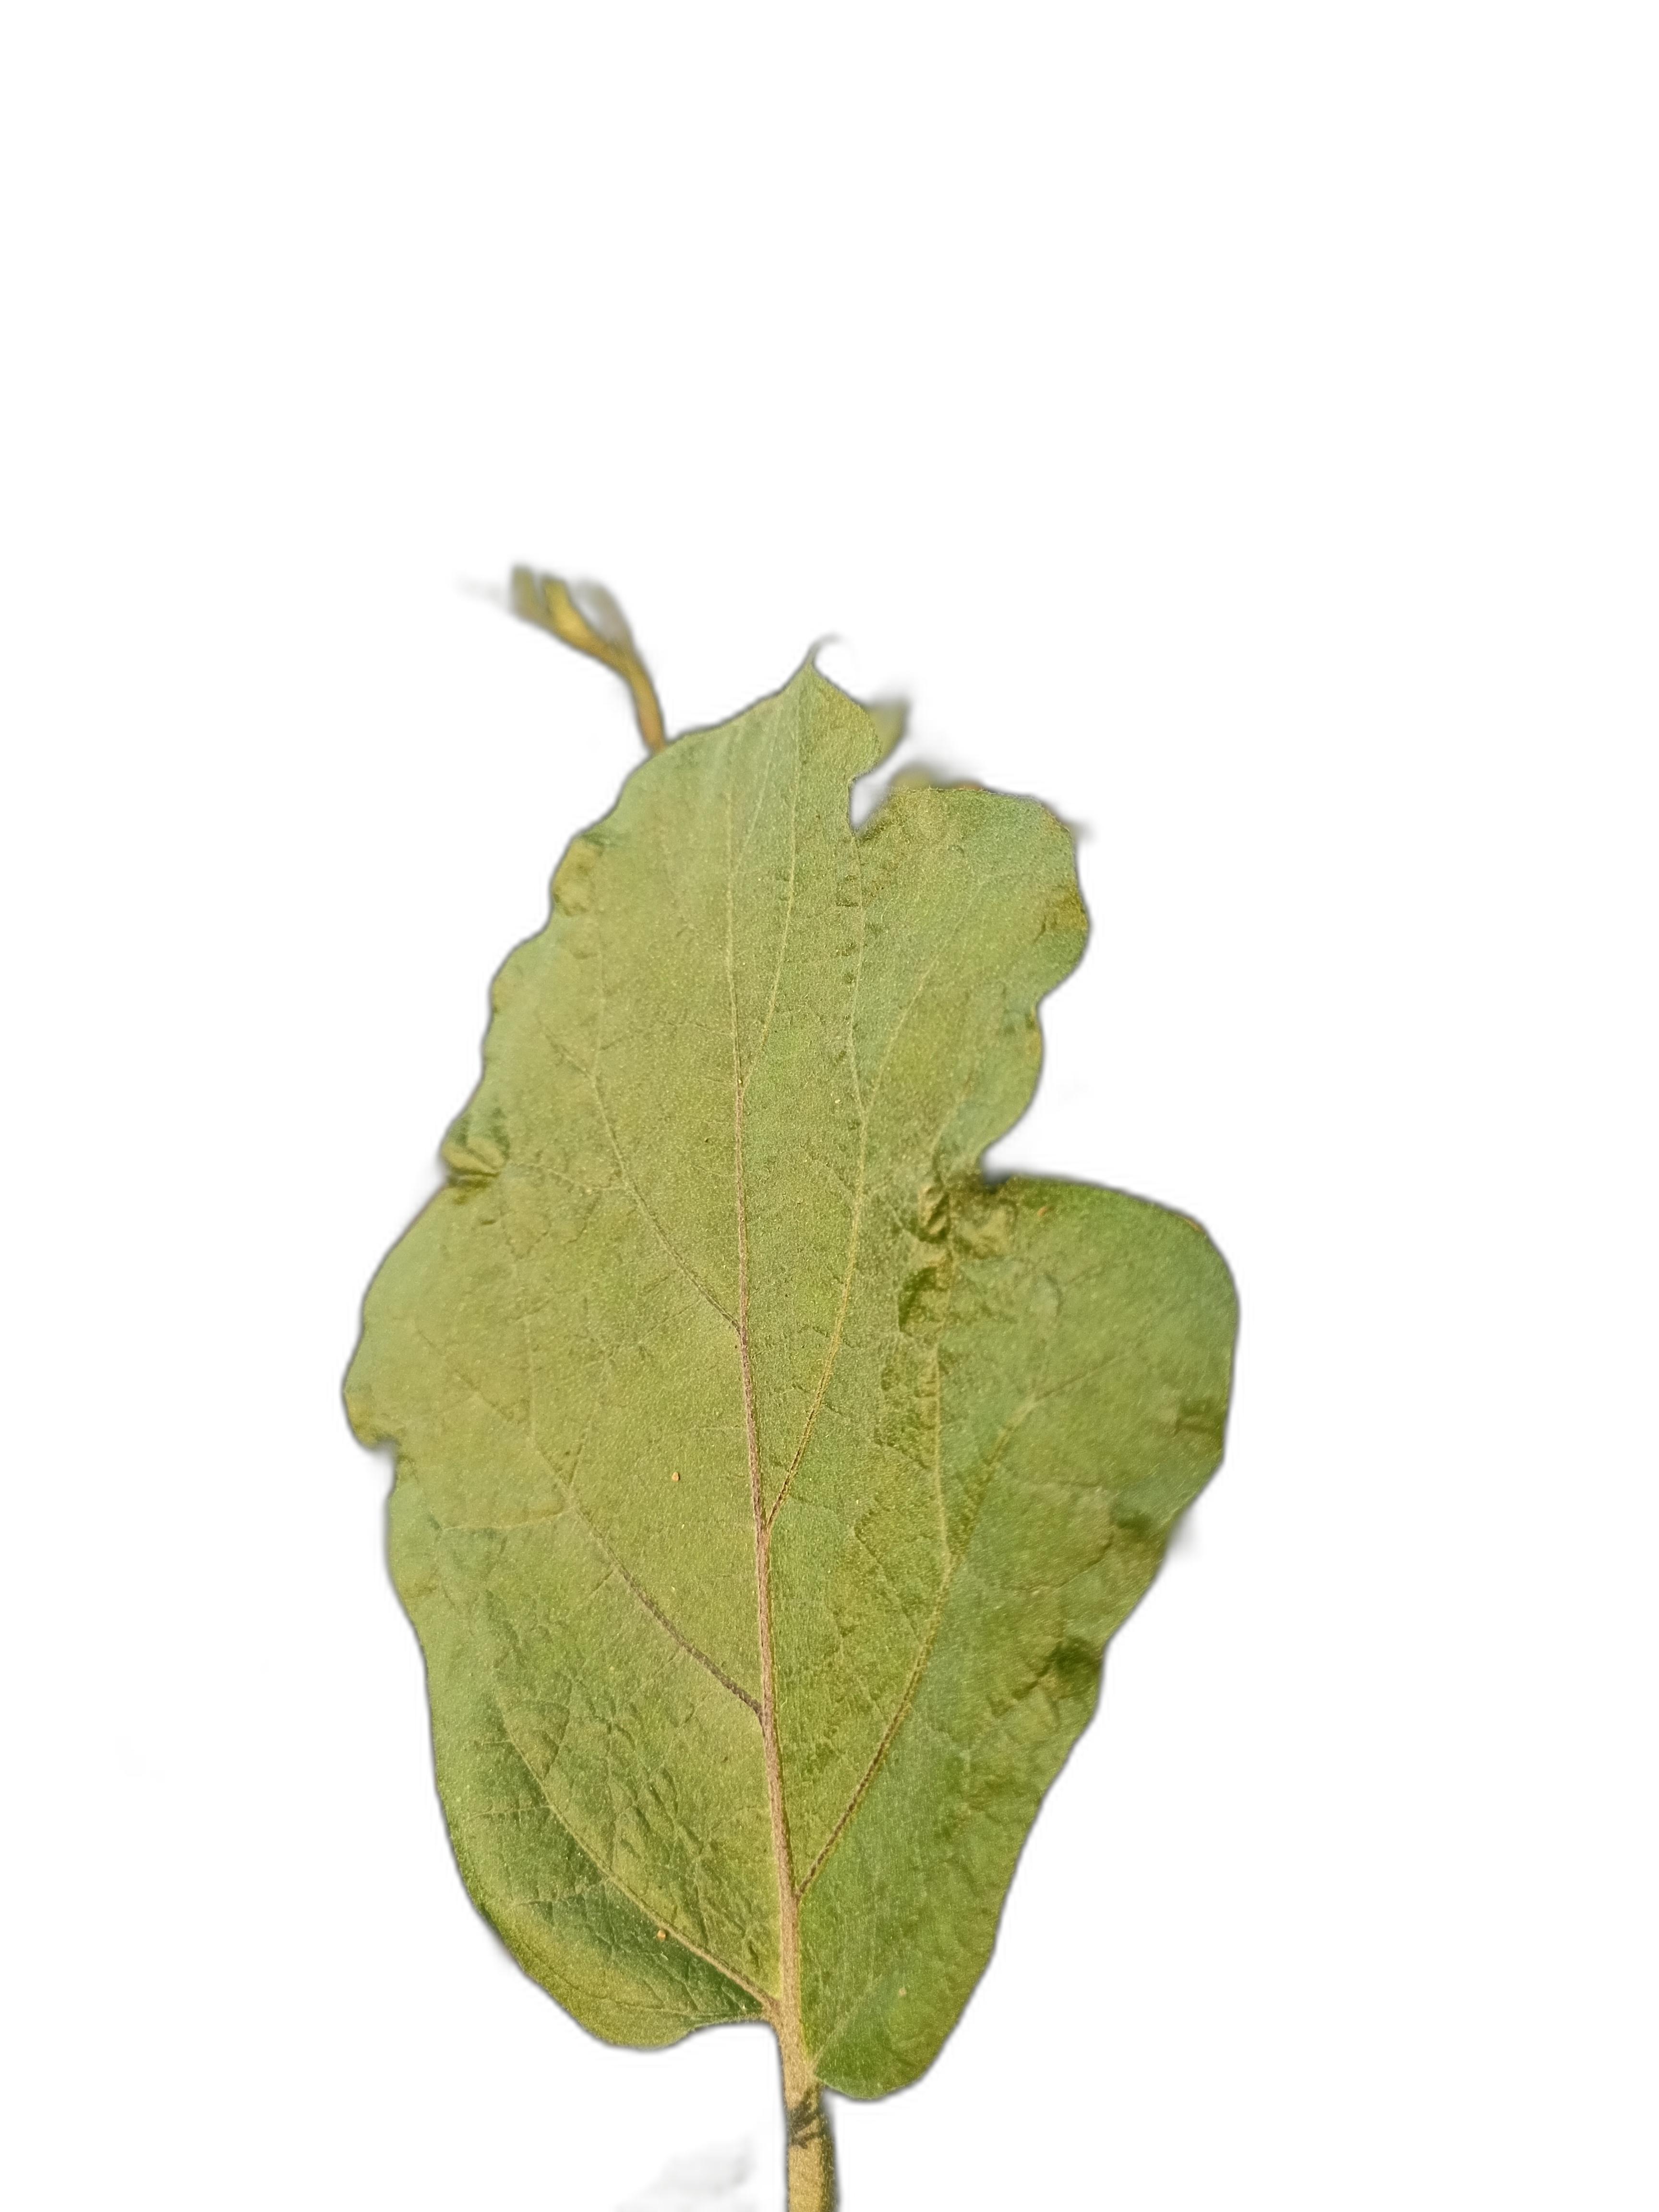
Label: Mosaic Virus Disease